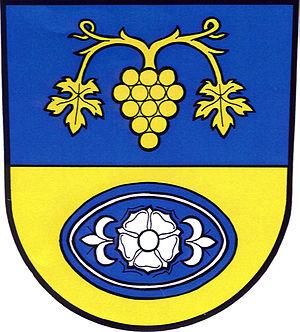
Borkovany est une commune du district de Břeclav, dans la région de Moravie-du-Sud, en République tchèque. Sa population s'élevait à 829 habitants en 2018.